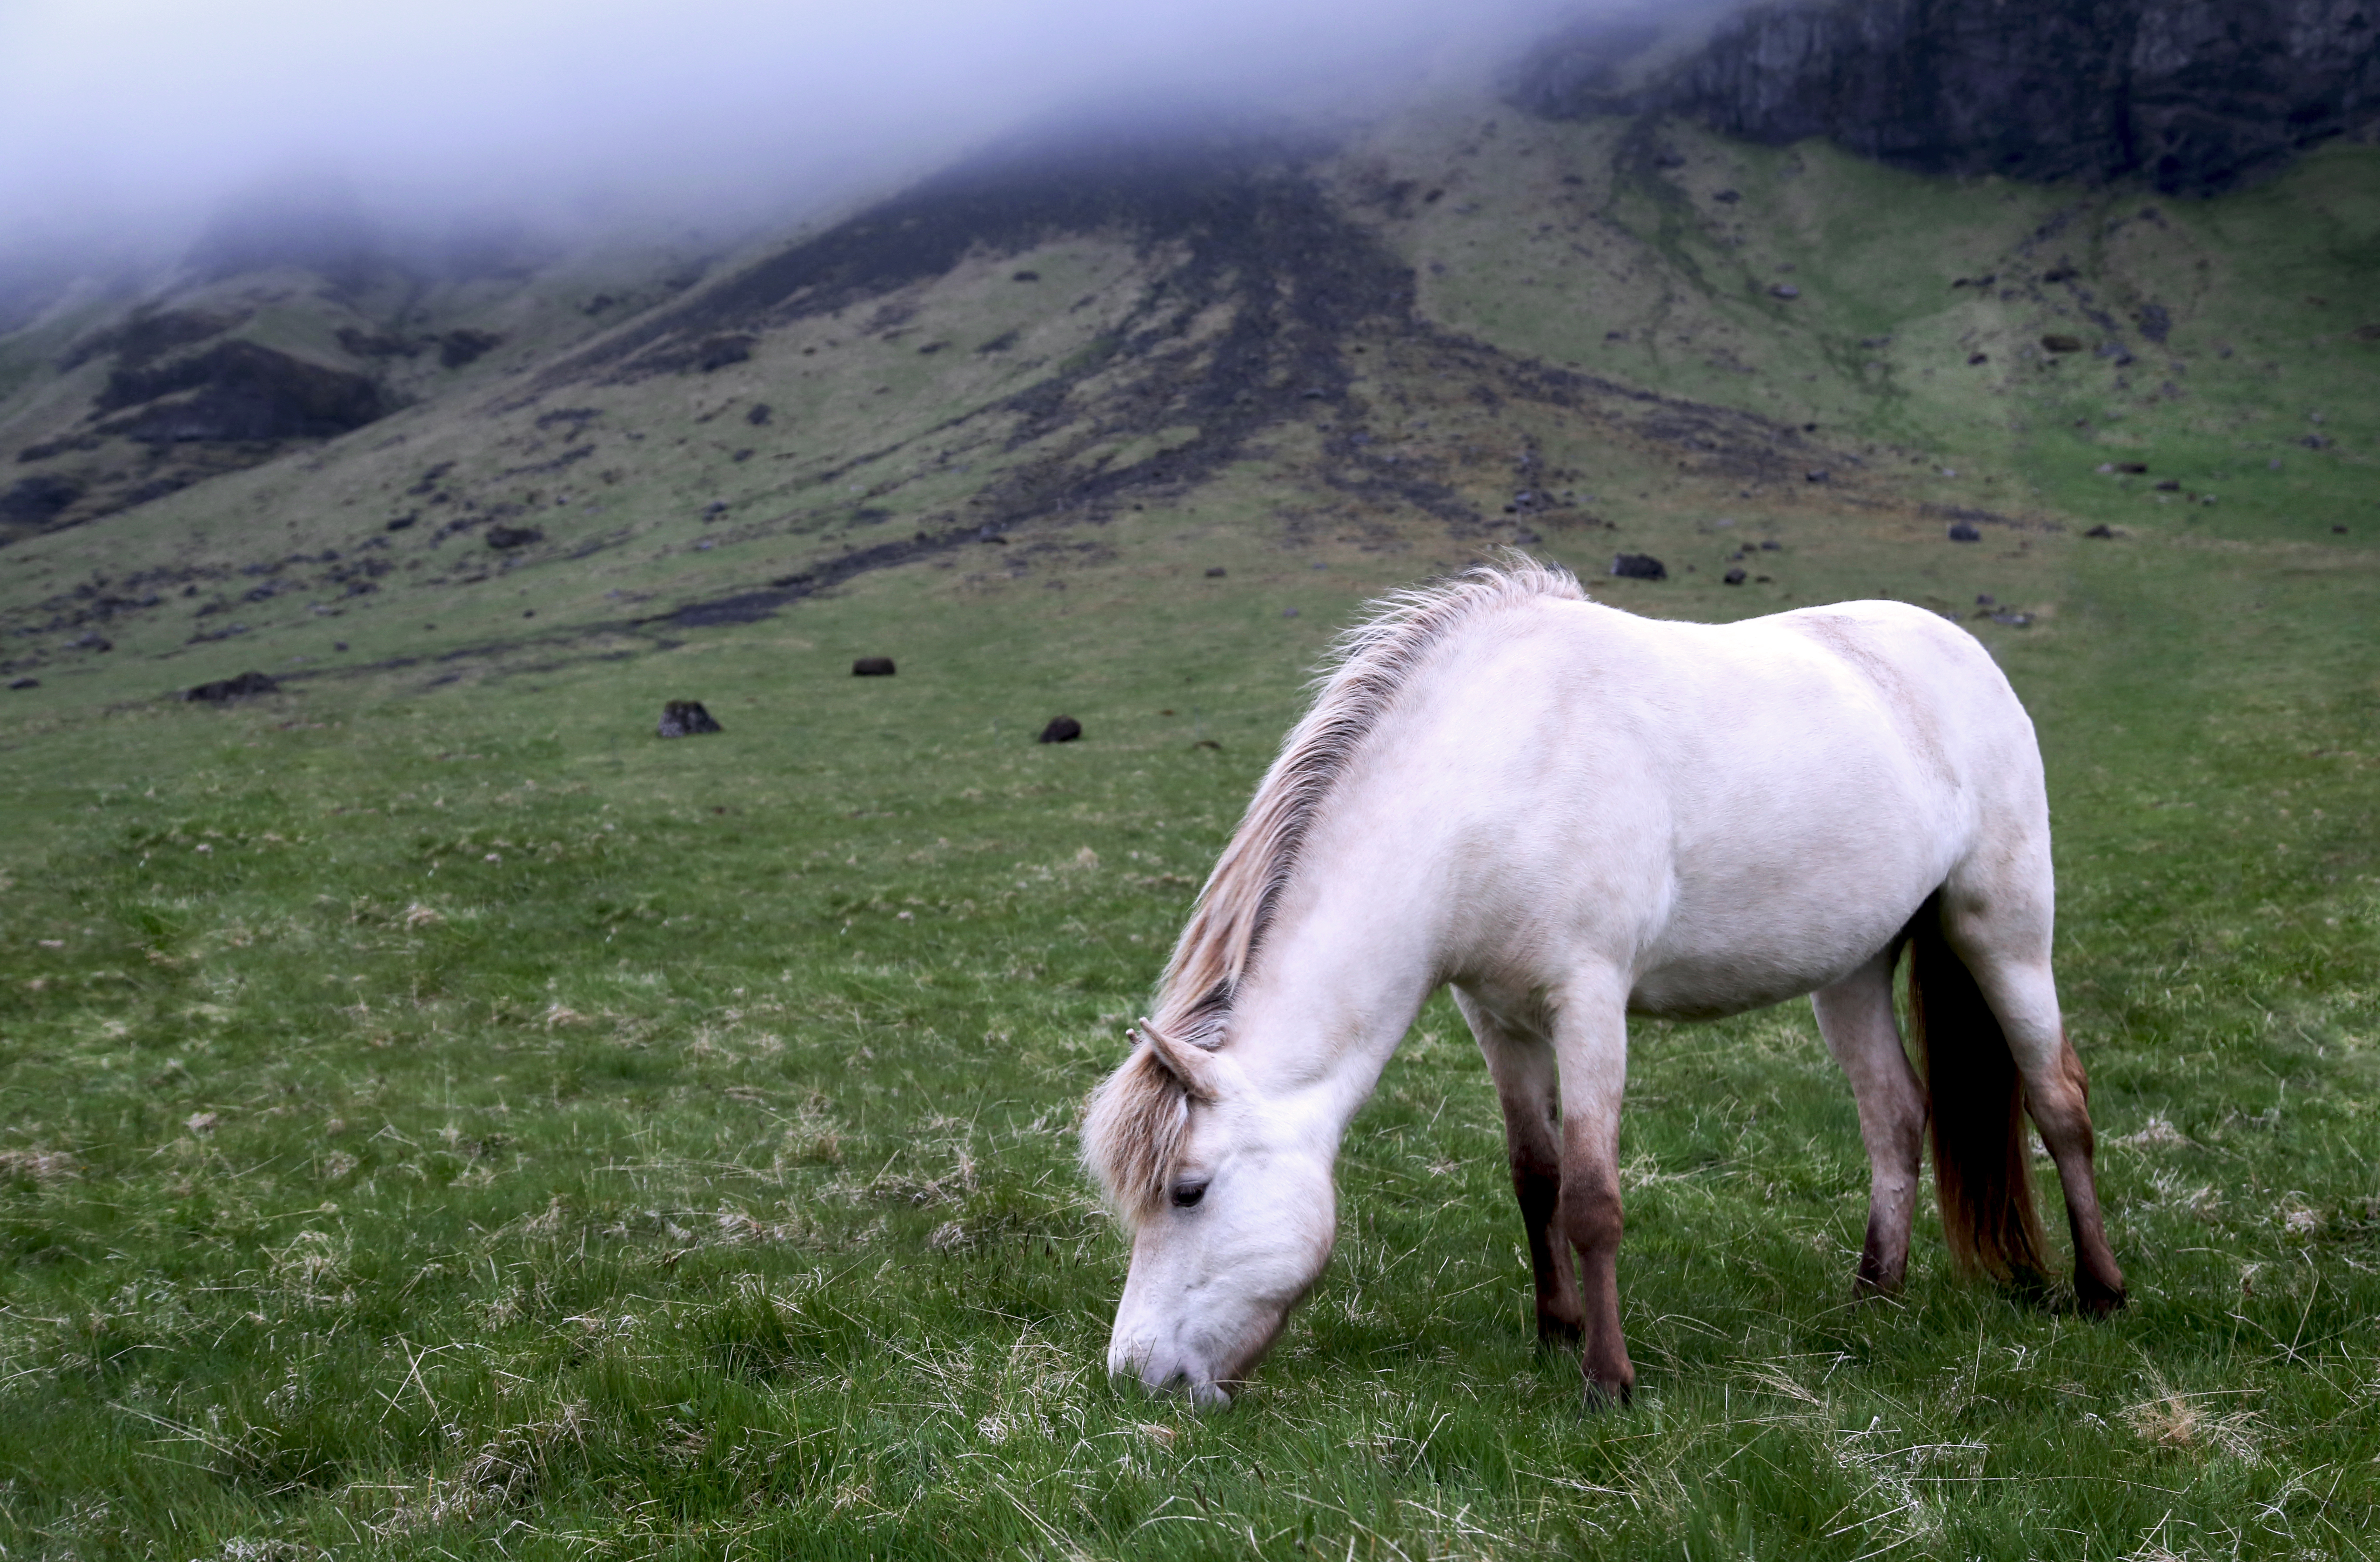
landscape, nature, grass, field, farm, meadow, countryside, animal, rural, herd, pasture, grazing, livestock, horse, mammal, stallion, agriculture, fauna, outdoors, grassland, vertebrate, mare, rural area, pack animal, horse like mammal, mustang horse